Theresa Fair Oelrichs

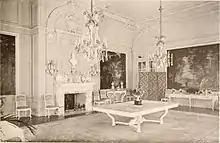
Rosecliff's dining room in the Louis XVI style, 1905.

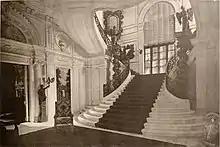
Rosecliff's staircase, 1905.

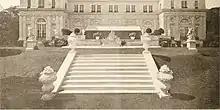
Rosecliff's rear steps.

In 1889, in Newport, Tessie met steamship tycoon Hermann Oelrichs, whom she wed the following year on June 3, 1890. The lavish wedding was held in San Francisco. James Fair's gift to his daughter was one million dollars, but even so he was not invited to the wedding. Now a wealthy heiress, Tessie moved east permanently to join the social circles of New York, Newport and Europe. Tessie later gave birth to her only child, Hermann Oelrichs, Jr. (1891–1948), who married Dorothy Haydel (1893–1961) in 1925. After his death, she married Prince Ferdinand of Liechtenstein (1901–1981) in 1950.